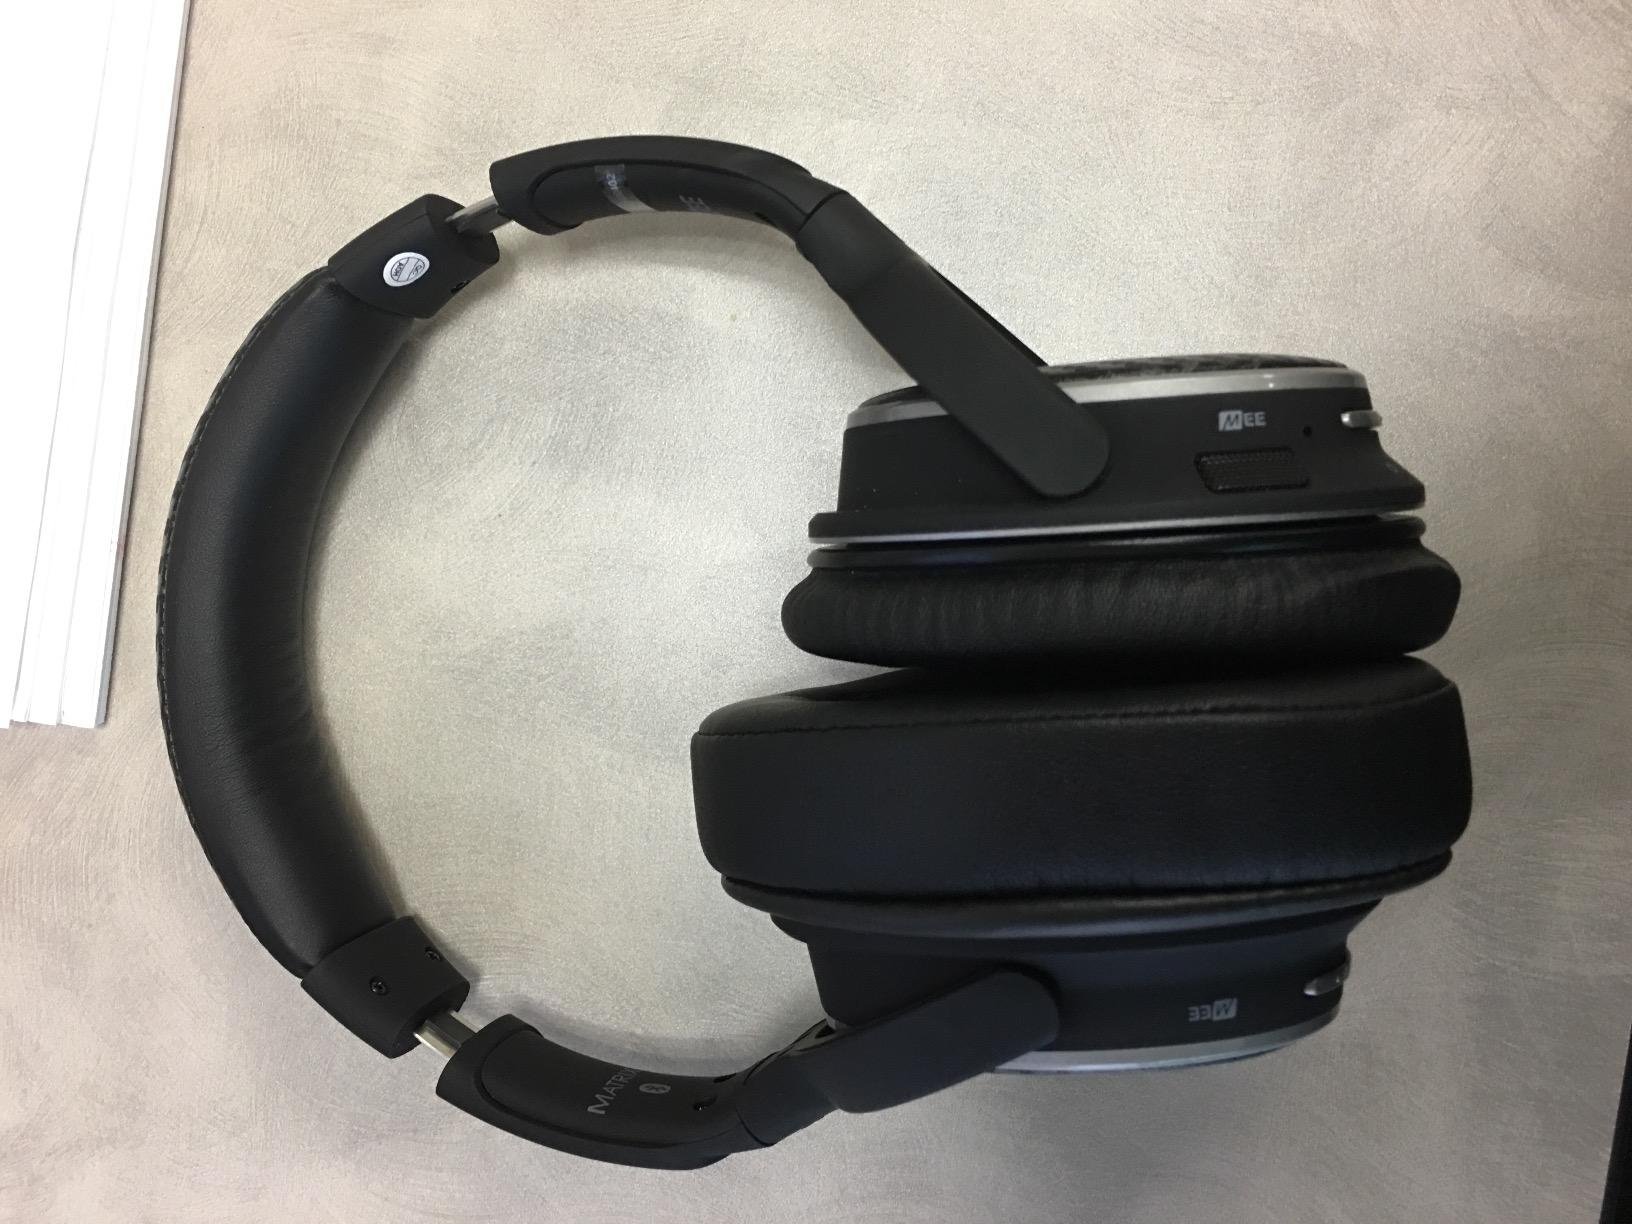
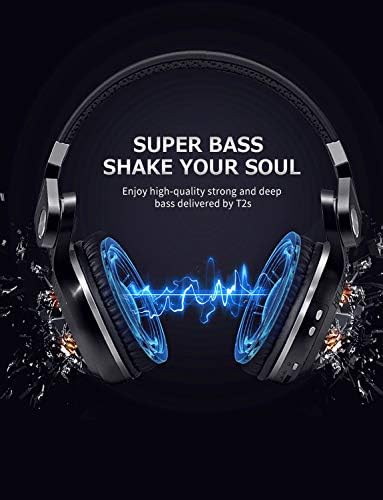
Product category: headphones
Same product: no